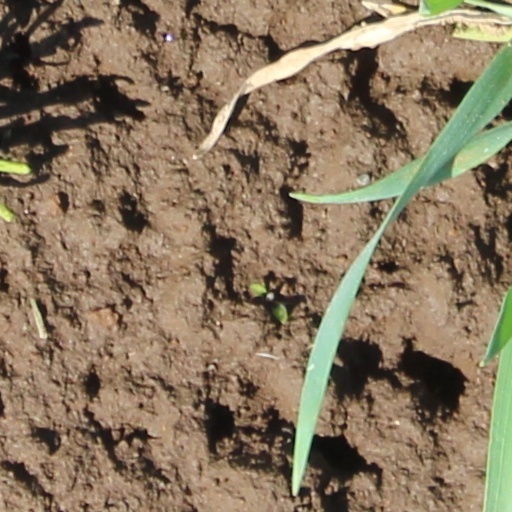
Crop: wheat